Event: Ecuador Earthquake
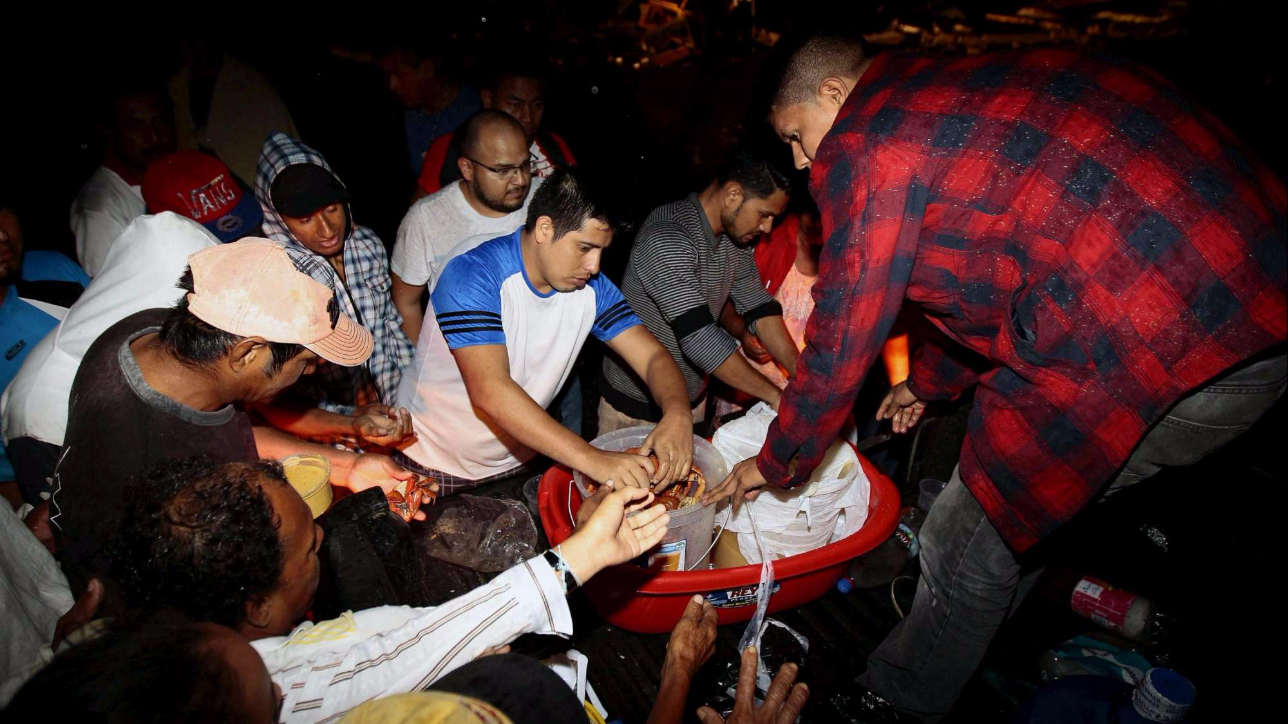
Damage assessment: no_damage